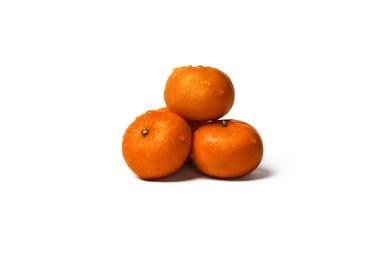
Label: mandarine